James Franco

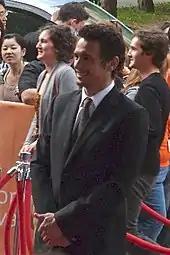
Franco at the premiere of "127 Hours"

Franco starred with Sean Penn, Josh Brolin and Emile Hirsch, in Gus Van Sant's "Milk" (2008). In the film he plays Scott Smith, the boyfriend of Harvey Milk (Penn). Kenneth Turan of the "Los Angeles Times", in review of the film, wrote: "Franco is a nice match for him [Penn] as the lover who finally has enough of political life". For his performance in the film, Franco won the Independent Spirit Award in the category for Best Supporting Actor. In late 2009 he joined the cast of the daytime soap opera "General Hospital" on a recurring basis. He plays Franco, a multimedia artist much like himself, who comes to Port Charles to do an art exhibition and becomes obsessed with Jason Morgan (Steve Burton). Franco has called his "General Hospital" role performance art.